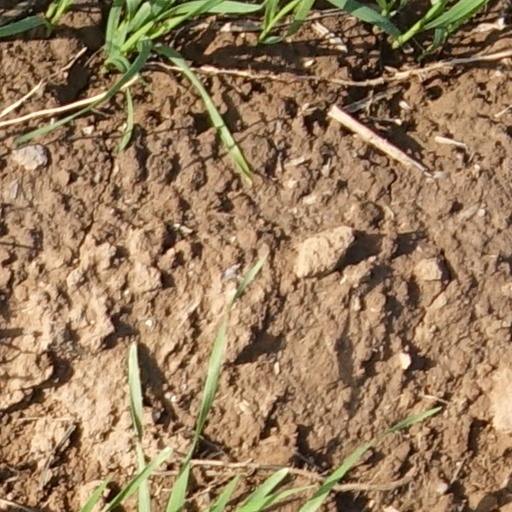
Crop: wheat